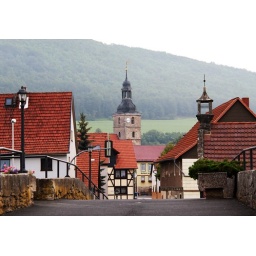
On the bridge over river Werra